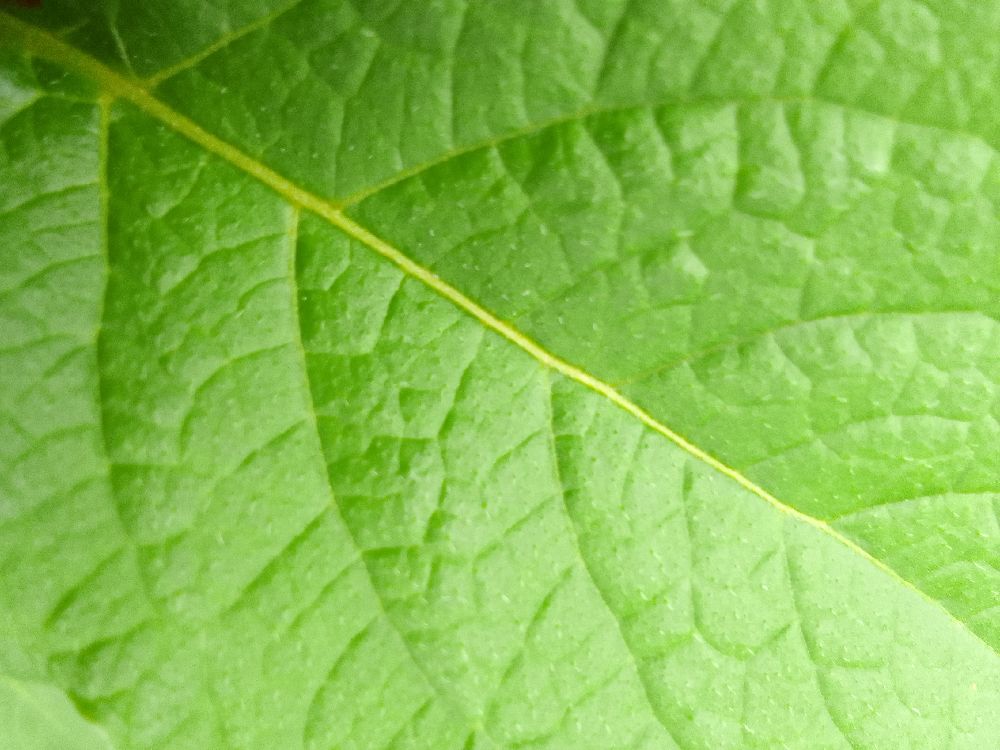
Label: Healthy